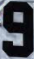
Number: 9